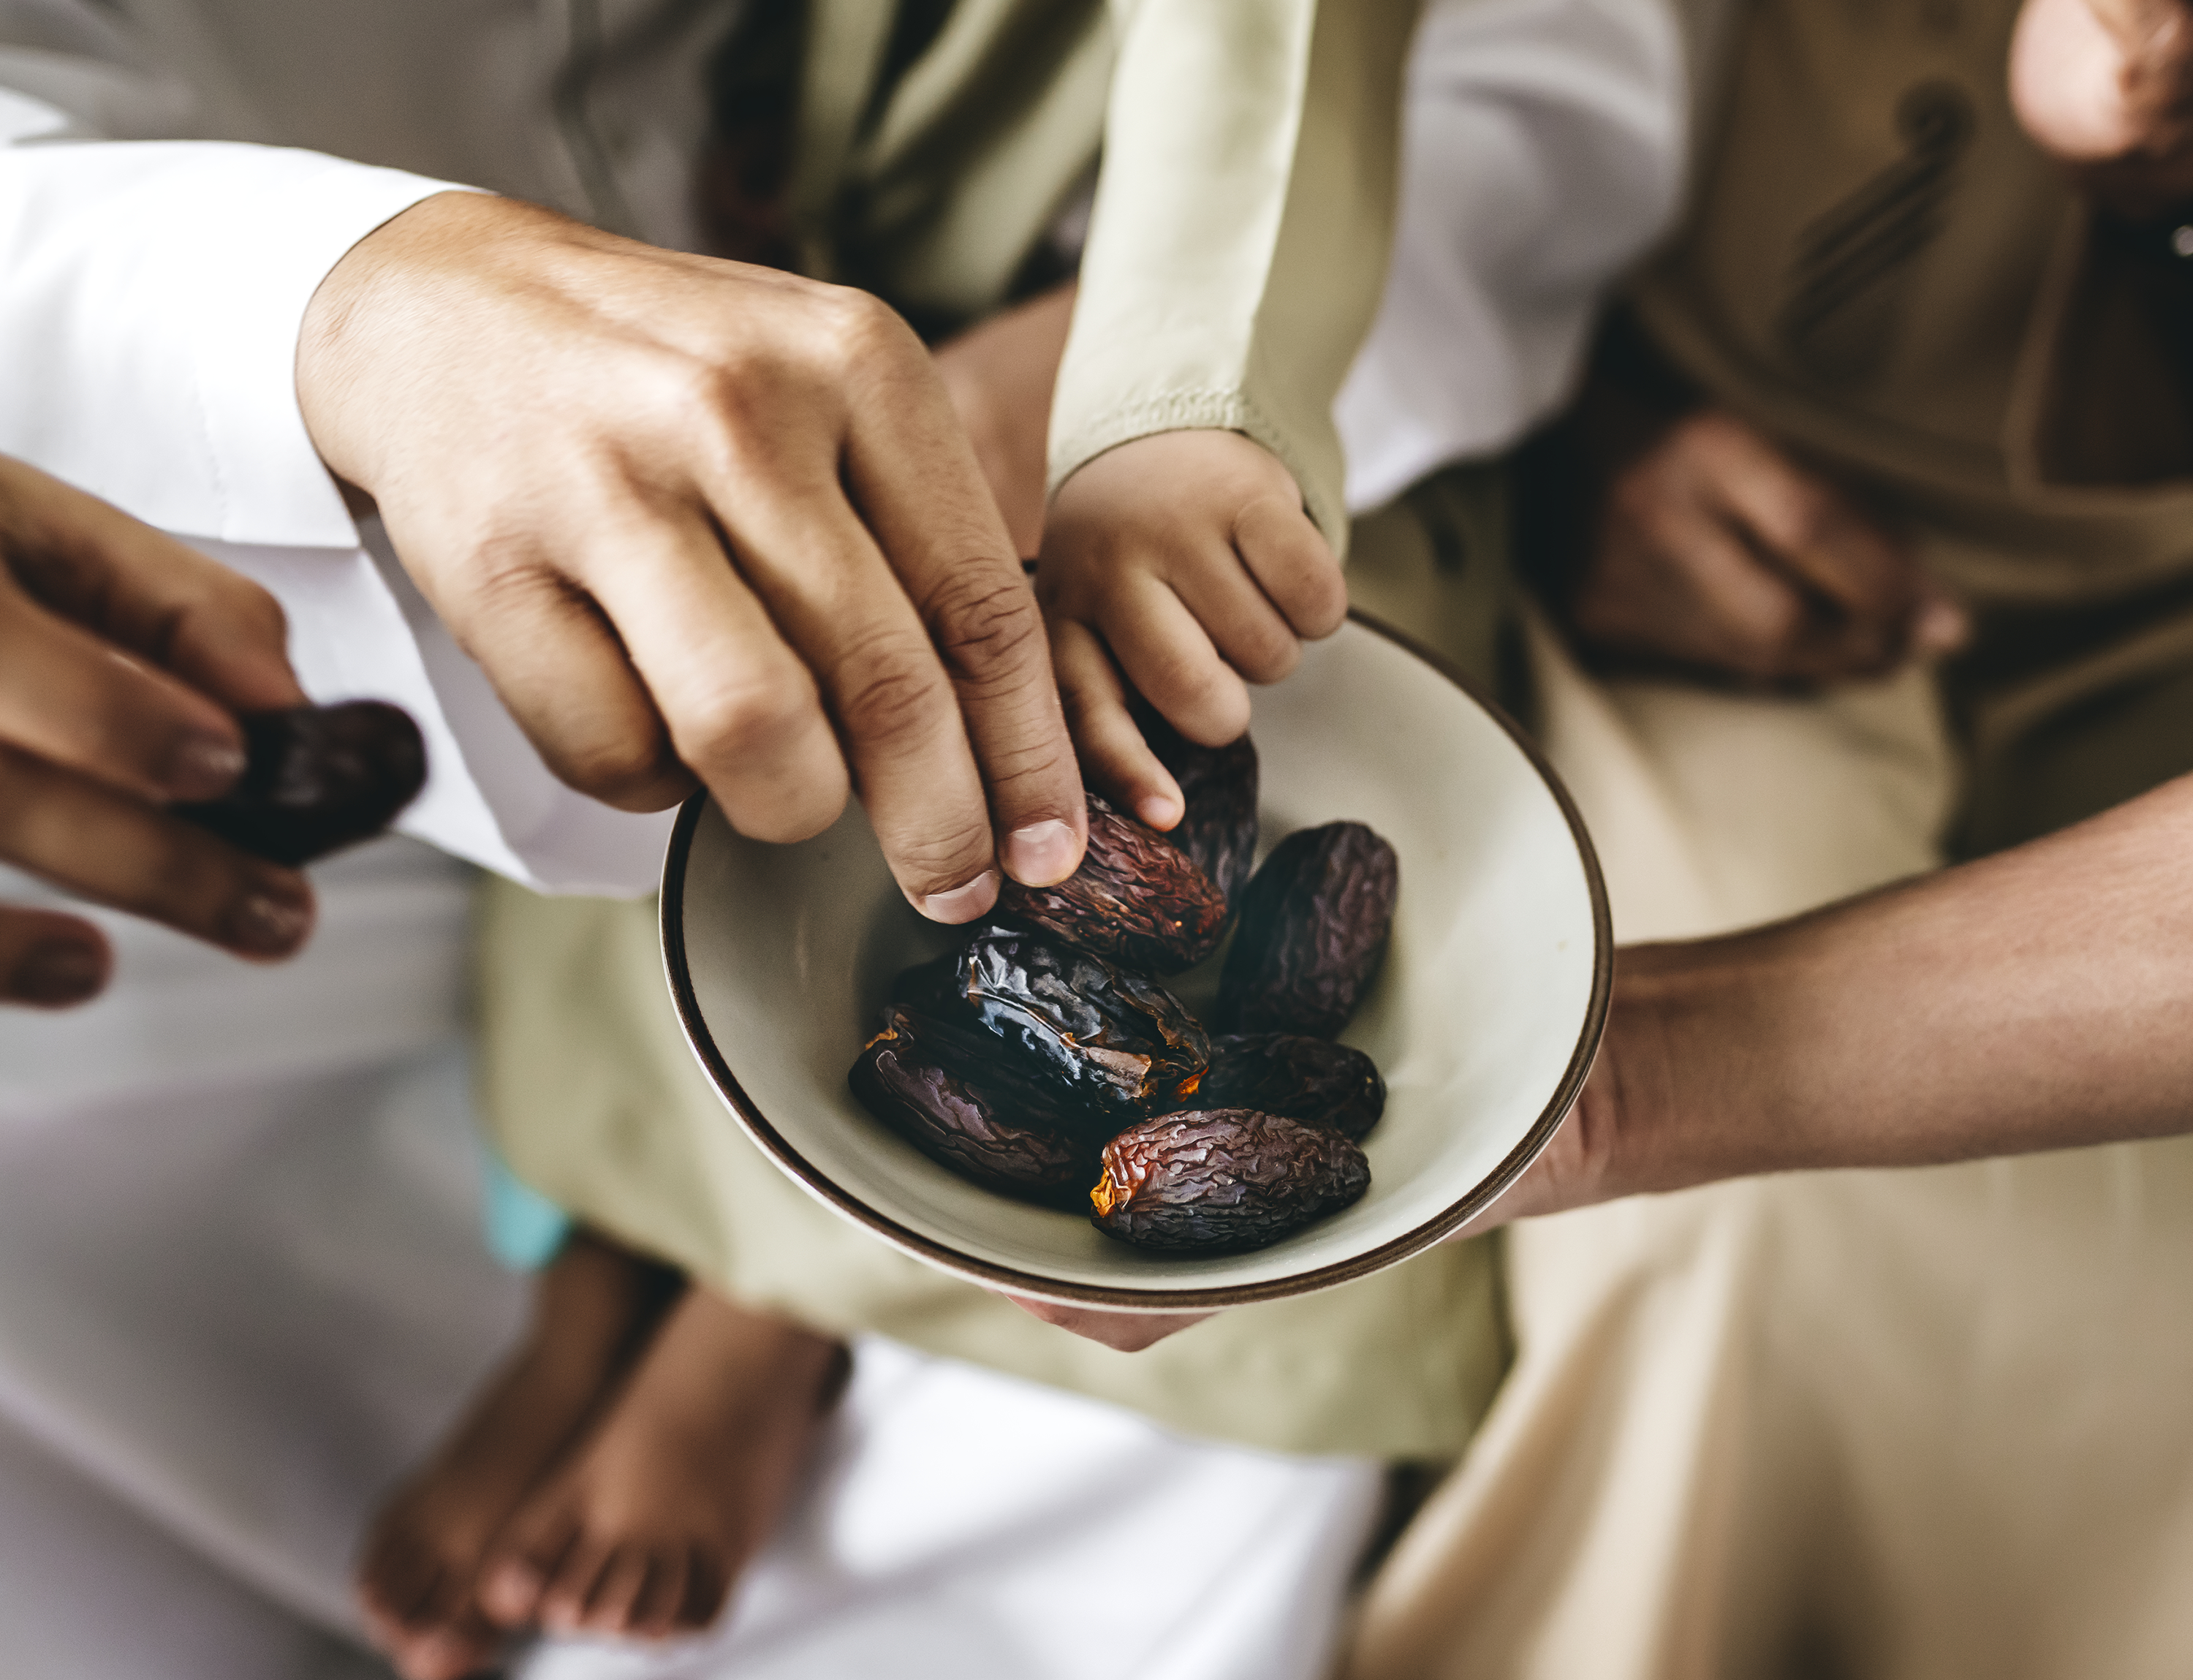
berry, bowl, closeup, cultural, date, date fruits, delicious, dessert, dried dates, dry, eating, family, food, friends, fruit, halal, halal food, hands, iftar, islamic, mediterranean, muslim, natural, nutrition, organic, palm, picking, ramadan, raw, ripped, sharing, snack, sweet, taking, tasty, together, traditional, tropical, finger, hand, dish, cuisine, tableware